Nicola Sturgeon

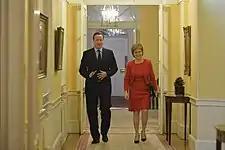

On 24 September 2014, Sturgeon officially launched her campaign bid to succeed Salmond as Leader of the Scottish National Party at the November leadership election. It quickly became apparent that no other candidate would be able to receive enough required nominations to run a credible leadership campaign. Upon launching her campaign, Sturgeon also resigned as Depute Leader, triggering a concurrent depute leadership election; the MSPs Angela Constance and Keith Brown and the MP Stewart Hosie all nominated themselves to succeed Sturgeon as Depute Leader.